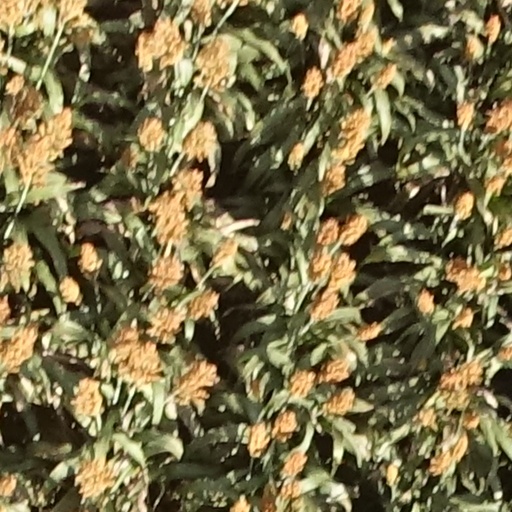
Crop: sorghum